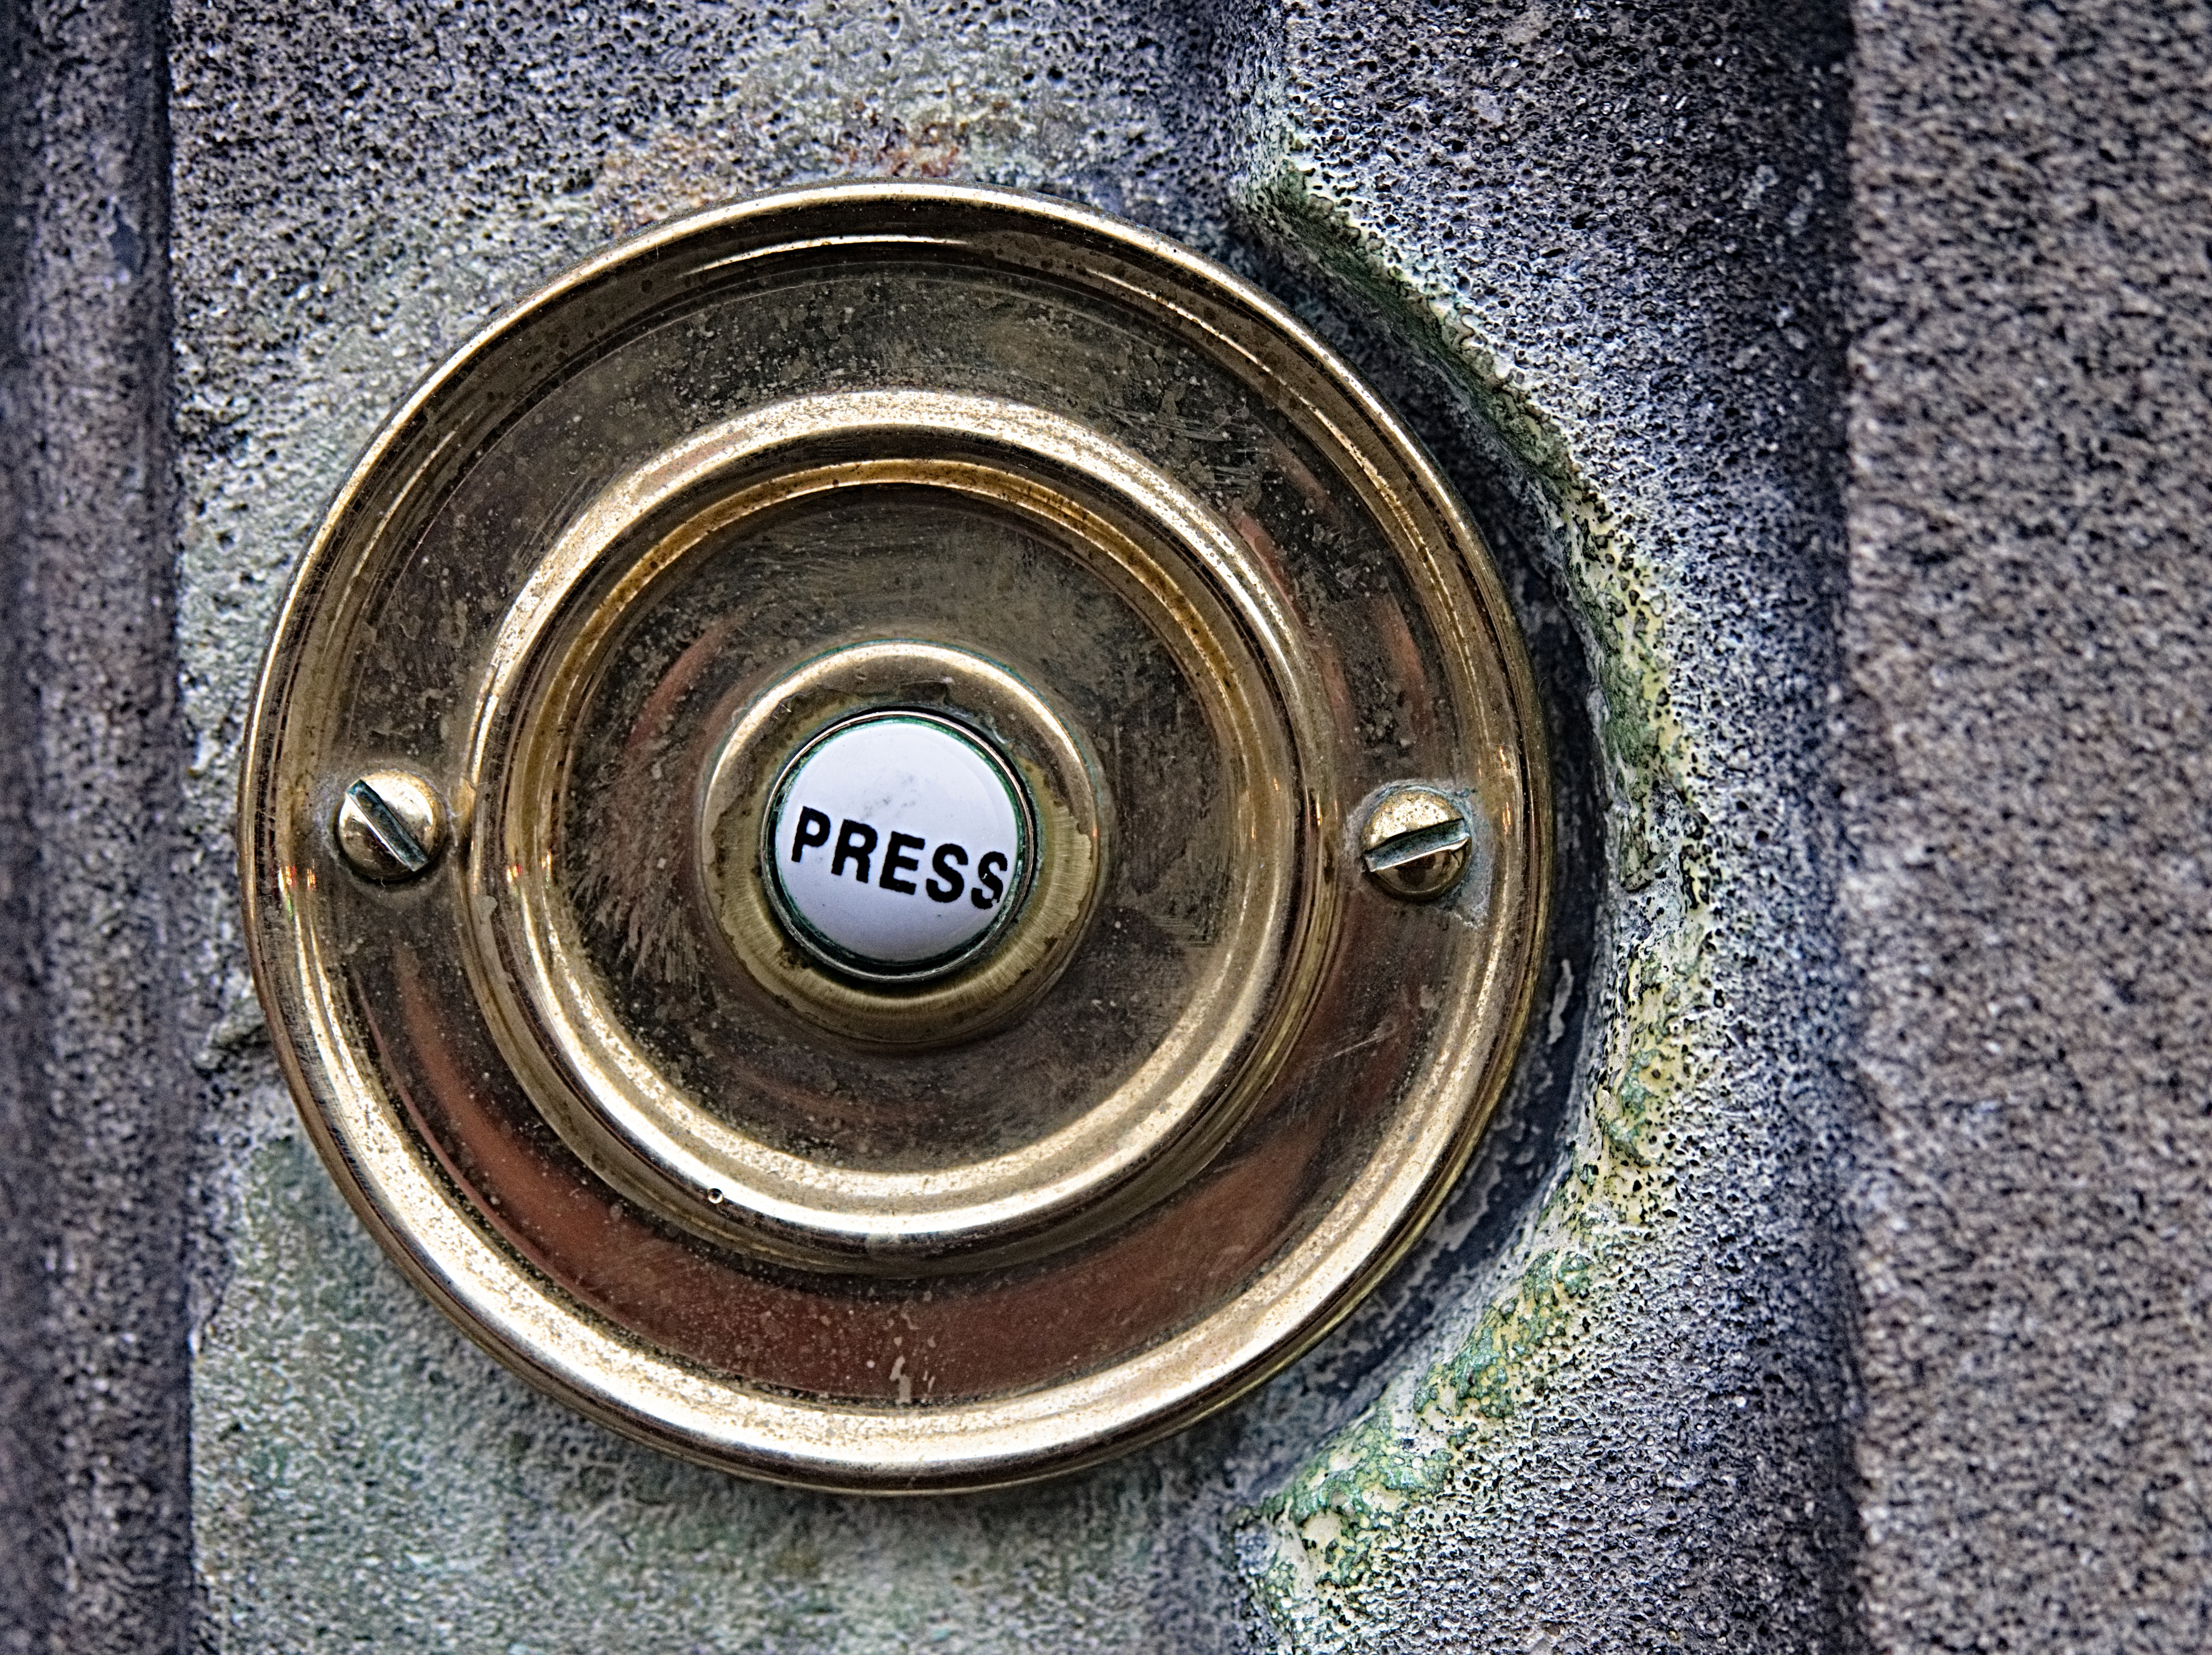
vintage, antique, wheel, retro, old, bell, spoke, signal, steering wheel, door, tire, circle, press, brass, rim, call, victorian, push, alert, doorbell, patina, old fashioned, butler, automotive tire, depress